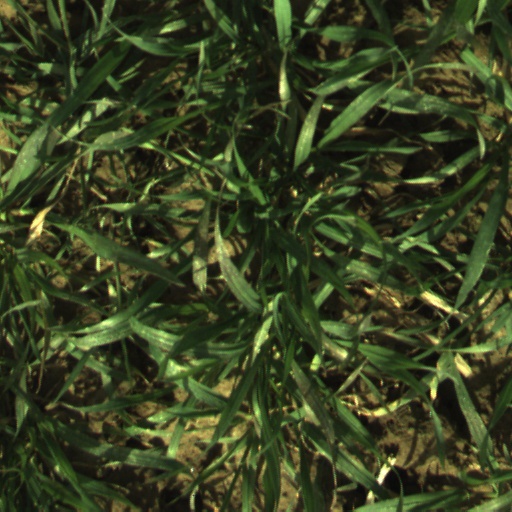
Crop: wheat